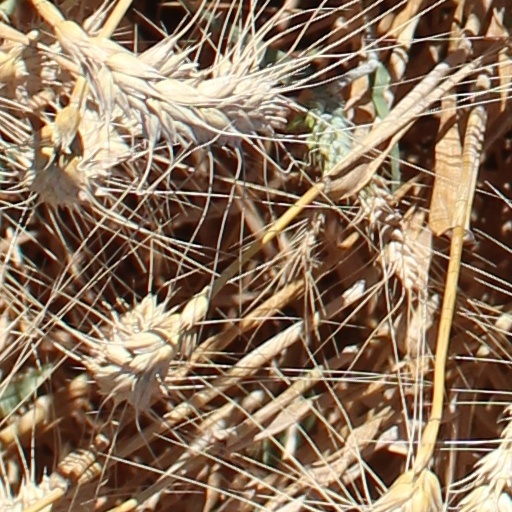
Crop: wheat